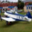
Label: airplane